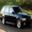
Label: automobile